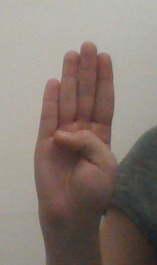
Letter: kaaf